Pieris brassicae

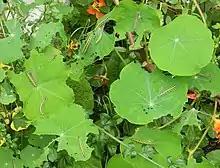
Large white caterpillars on garden nasturtium leaves

Large white larvae experience four moultings and five instars. The first instar follows the hatching of the egg into large white larvae. The larvae are light yellow with distinctive brown heads and have soft bodies. The larvae appear to be very hairy. Following a moulting, the larvae enter the second instar. They have tubercles covered with black hair. In the third instar, large white larvae display more activity. This instar is when the larvae are observed to eat voraciously, and cause significant amounts of damage to their host plant. At this point, they are observed to be more yellow in colour, studded with black dots. Following the third instar, the larvae go through the fourth instar, with similar appearances as the larvae of the third instar, but with more aggrandized size and feeding behaviour. The large white larvae are observed to be cylindrical, robust, and elongated by the fifth instar, yellow in colour and with bright colouration on their abdomen and thorax. They are also observed to have a grey and black head. This instar requires maximum food quality and quantity in order to aid in full development, otherwise the larva dies before becoming an adult butterfly.